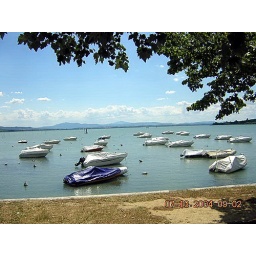
Our bus took us by the lake front as we neared the olive oil pressing plant